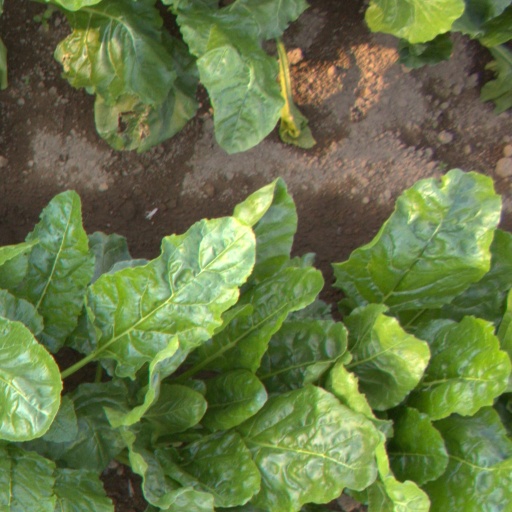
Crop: sugar beet